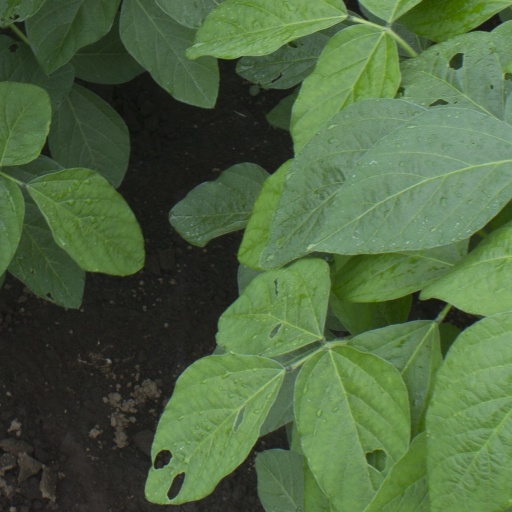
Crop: soybean